Coulouvray-Boisbenâtre

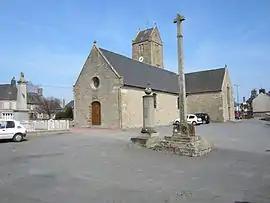
The church of Notre-Dame

Coulouvray-Boisbenâtre is a commune in the Manche department in Normandy in north-western France.